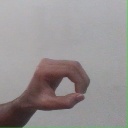
अक्षर: औ